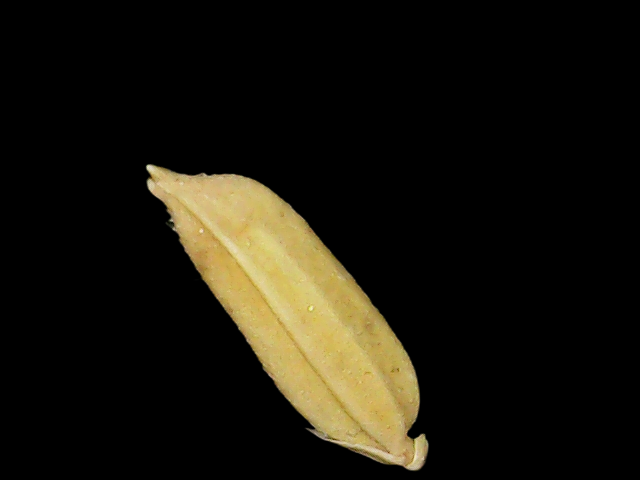
Rice variety: Binadhan24